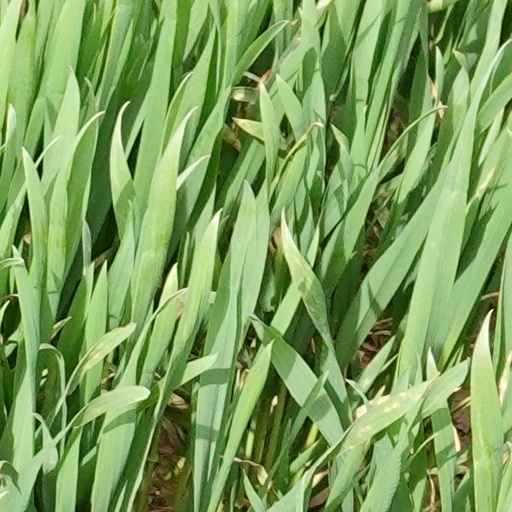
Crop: wheat